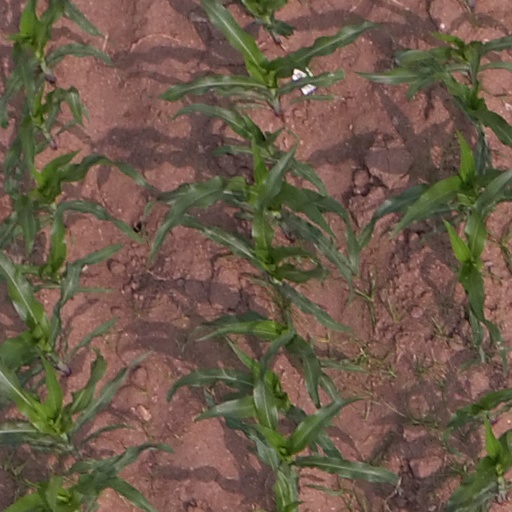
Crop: maize; corn